Mayslake Peabody Estate

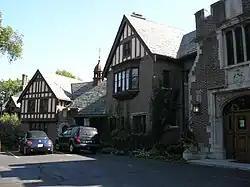
The front façade of "Mayslake Hall", constructed in the Tudor Revival style in Oak Brook, Illinois

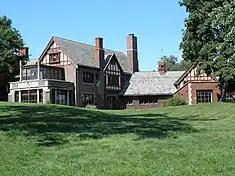
The rear façade of "Mayslake Hall"

The Mayslake Peabody Estate is an estate constructed as a country home for Francis Stuyvesant Peabody between 1919 and 1922. The estate is located in the western Chicago suburb of Oak Brook, Illinois, United States, and is now part of the Mayslake Forest Preserve administered by the Forest Preserve District of DuPage County.